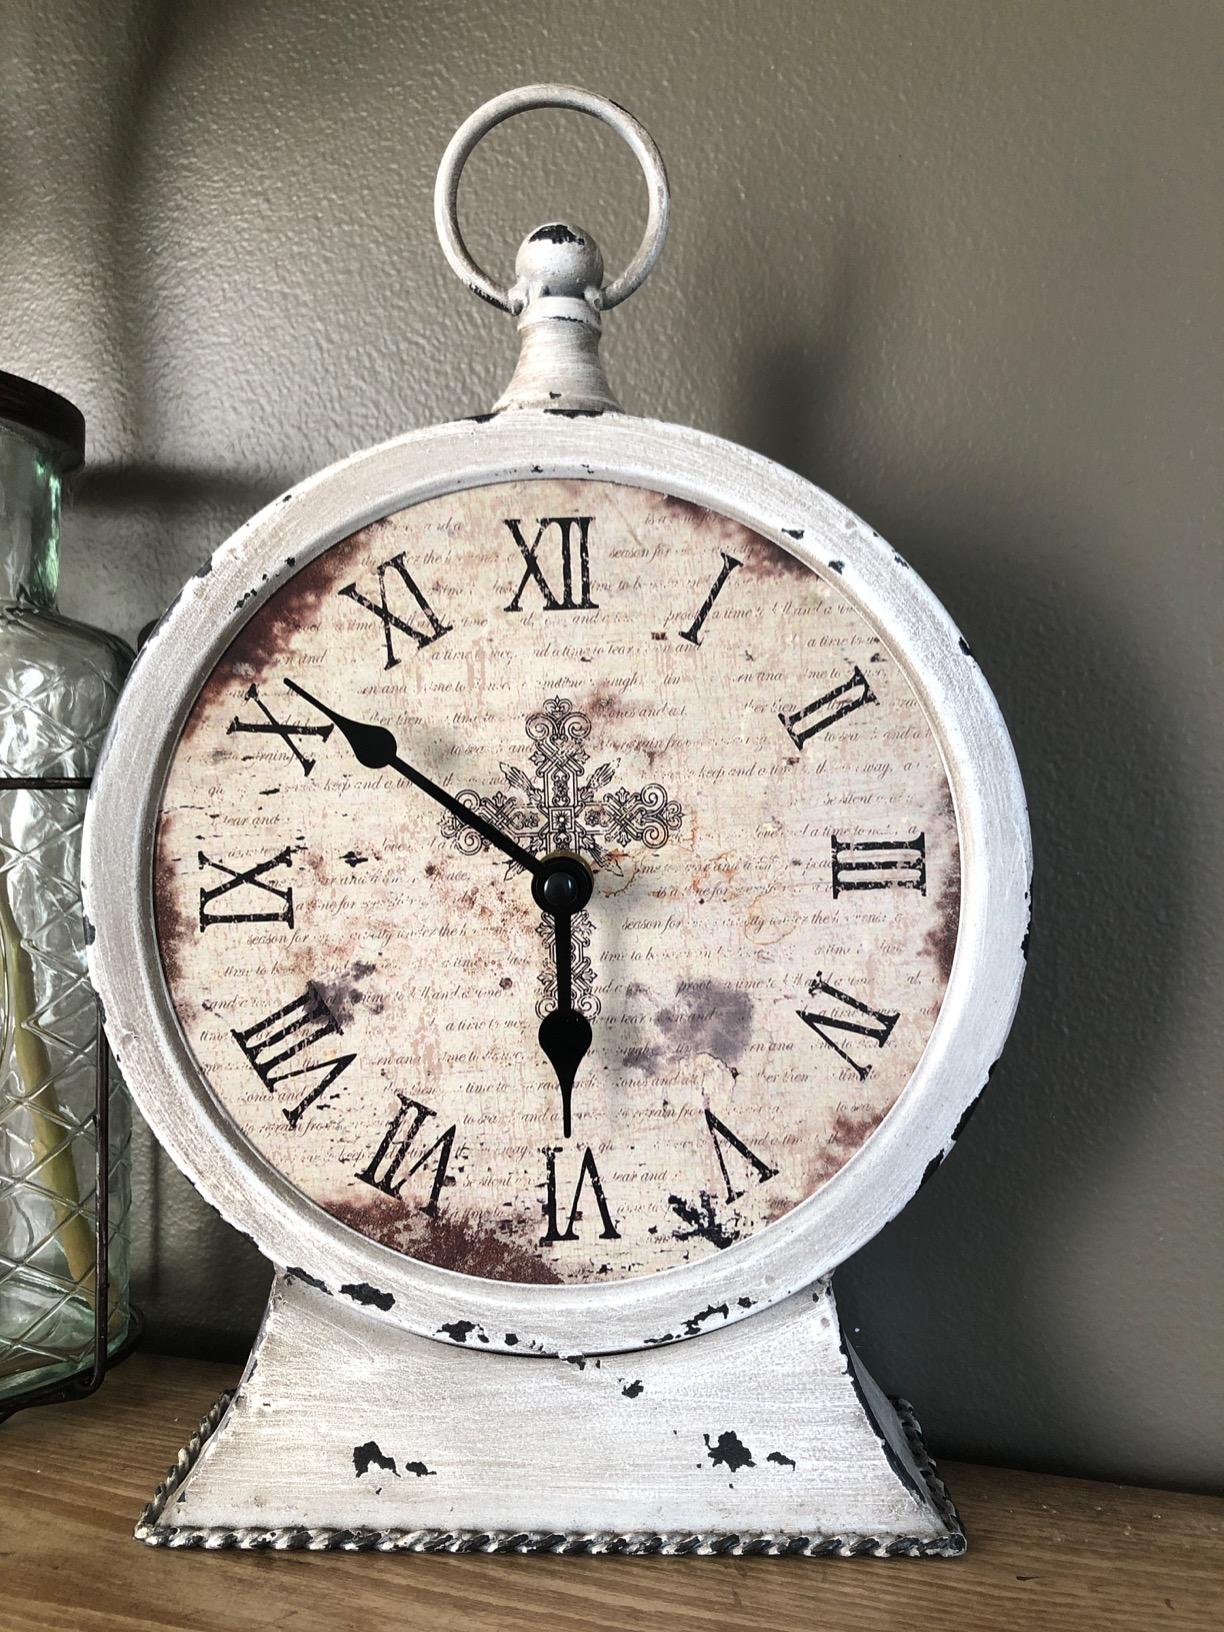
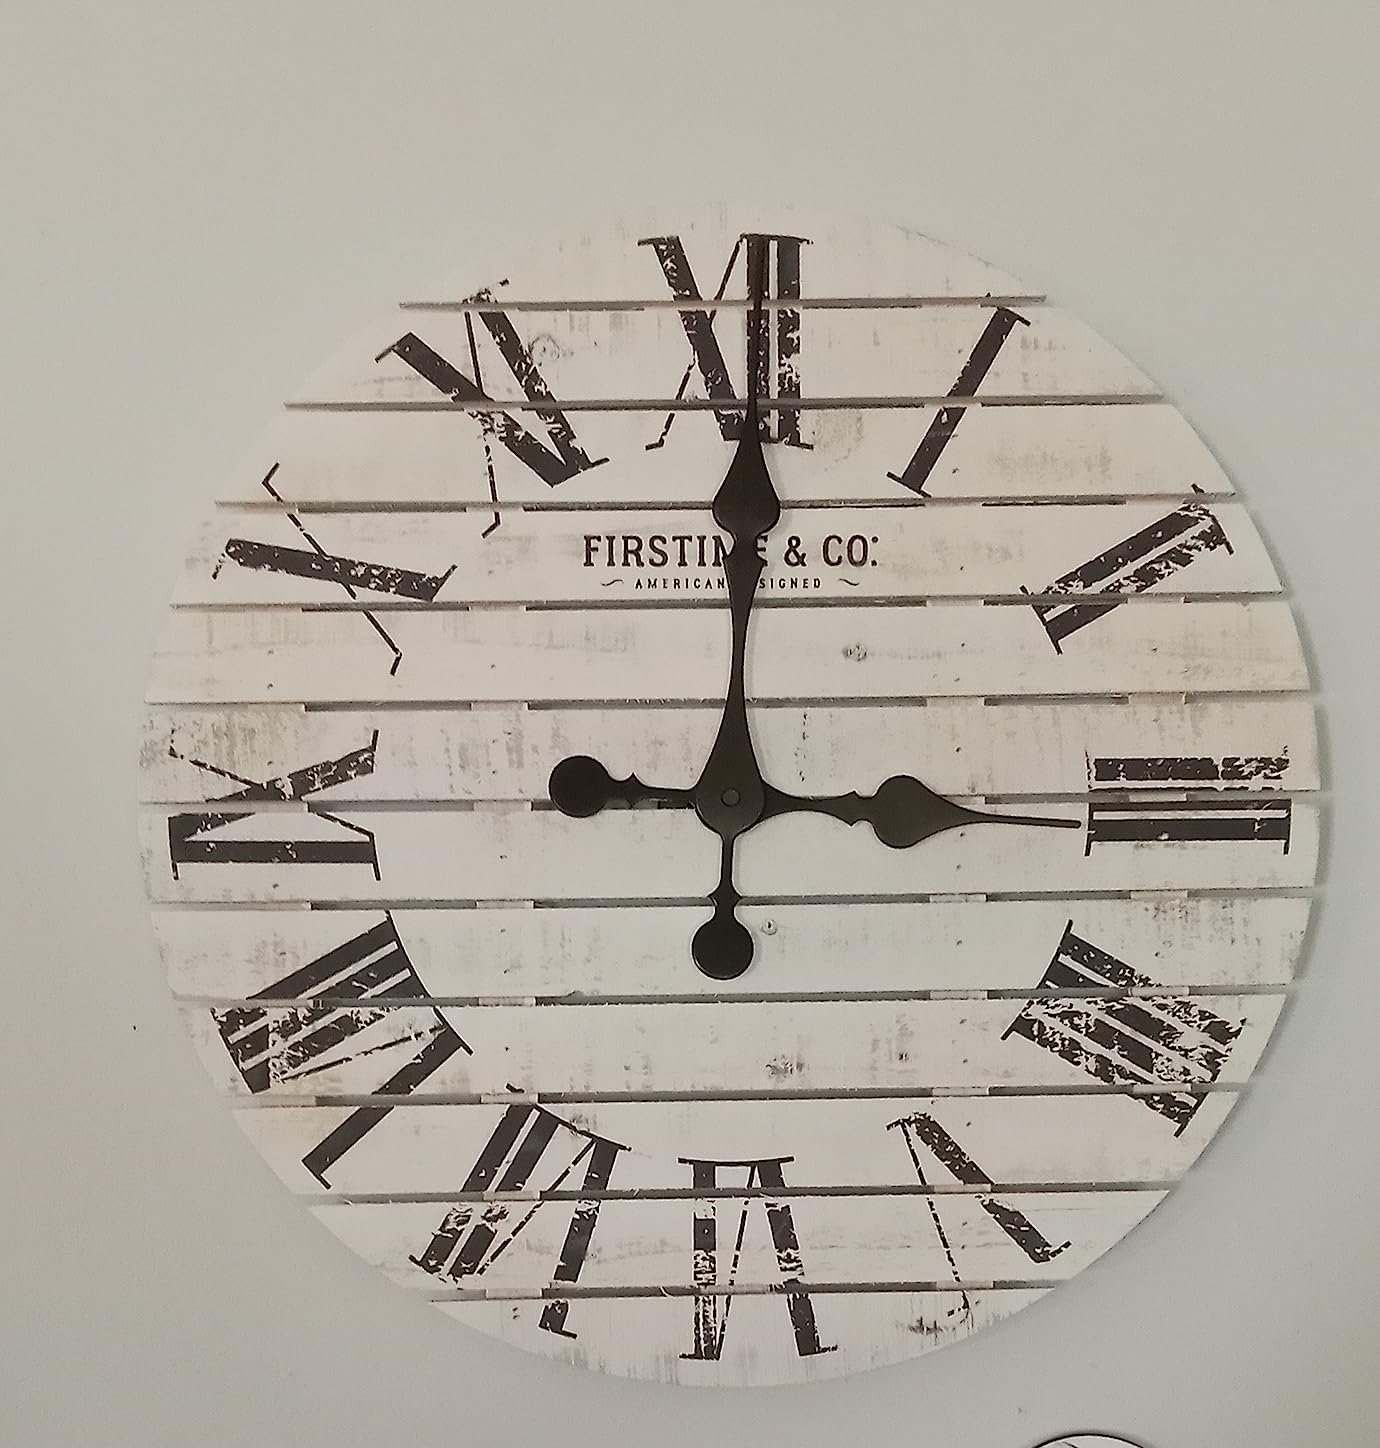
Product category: clock
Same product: no